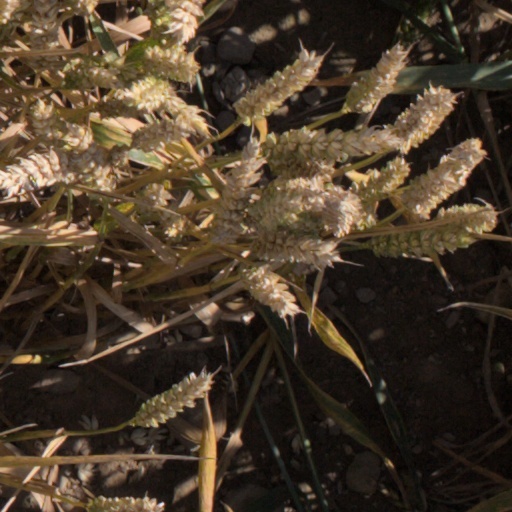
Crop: wheat